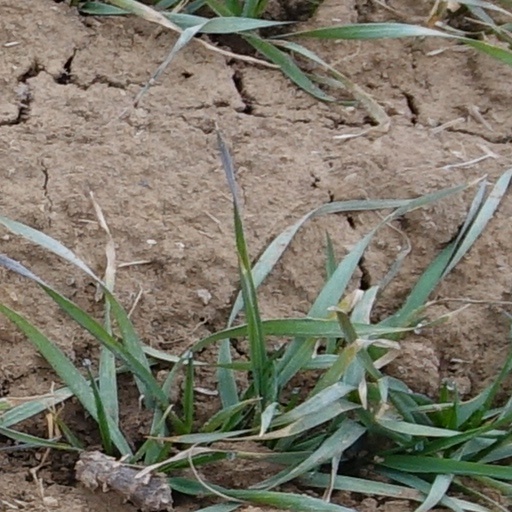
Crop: wheat